List of Game of Thrones characters

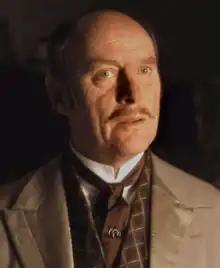
Patrick Malahide

is a man-at-arms sworn to House Bolton, and acts as Roose Bolton's personal bounty hunter. He captures Brienne of Tarth and Jaime Lannister, who were on their way to King's Landing. Locke later cuts off Jaime's sword hand en route to Harrenhal and tries to feed Brienne to a bear rather than hold her ransom, further demonstrating his contempt for wealth and nobility. He holds Harrenhal in Roose Bolton's name until former Master of Coin Lord Petyr Baelish is proclaimed Lord of Harrenhal and the Riverlands. In season 4, Locke has followed Lord Bolton in pledging loyalty to the Lannisters, and arrives at the Dreadfort with Roose and his men. Locke warmly greets Roose's bastard Ramsay – the two are friends and share mutual interests in flaying and mutilation of their enemies. When Roose learns Bran and Rickon Stark are alive, and may pose a threat to his new title as Warden of the North, he commands Locke to go on a hunt to find the boys, in exchange for a thousand acres of land and a holdfast of his own. Locke eventually arrives at the Wall and becomes acquainted with Jon Snow, Bran and Rickon's half-brother, who he apparently plans to kill as per Ramsay's suggestion. Locke is one of the few who join Jon on his mission to kill the Night's Watch mutineers at Craster's Keep, and in the ensuing battle, he escapes the fray and locates Bran Stark held captive with Jojen Reed, Meera Reed and Hodor. Locke attempts to kidnap Bran and kill him unseen, but Bran uses his warg abilities to enter Hodor's mind, and kills Locke by snapping his neck. His body is brought back to Craster's Keep by Eddison Tollett, and burned along with the rest of the slain.